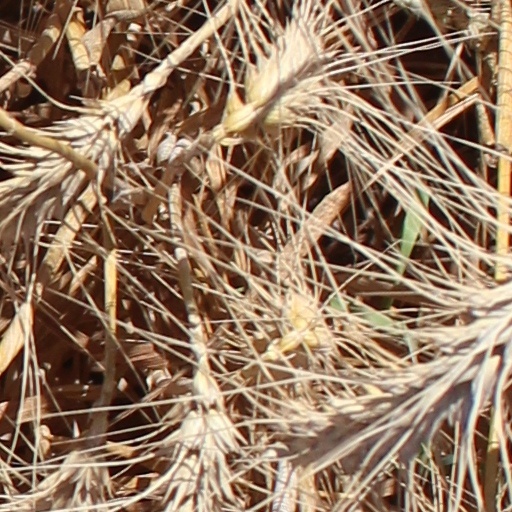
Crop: wheat